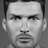
Emotion: neutral